Boulder Philharmonic Orchestra

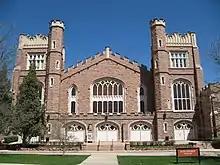

The Boulder Philharmonic Orchestra, founded in 1958, is a professional symphony orchestra based in Boulder, Colorado. It is led by Music Director Michael Butterman. The Boulder Philharmonic's season at Macky Auditorium on the University of Colorado at Boulder campus and other venues includes classical music, pops, school and family concerts, as well as an annual production of "The Nutcracker" with Boulder Ballet.